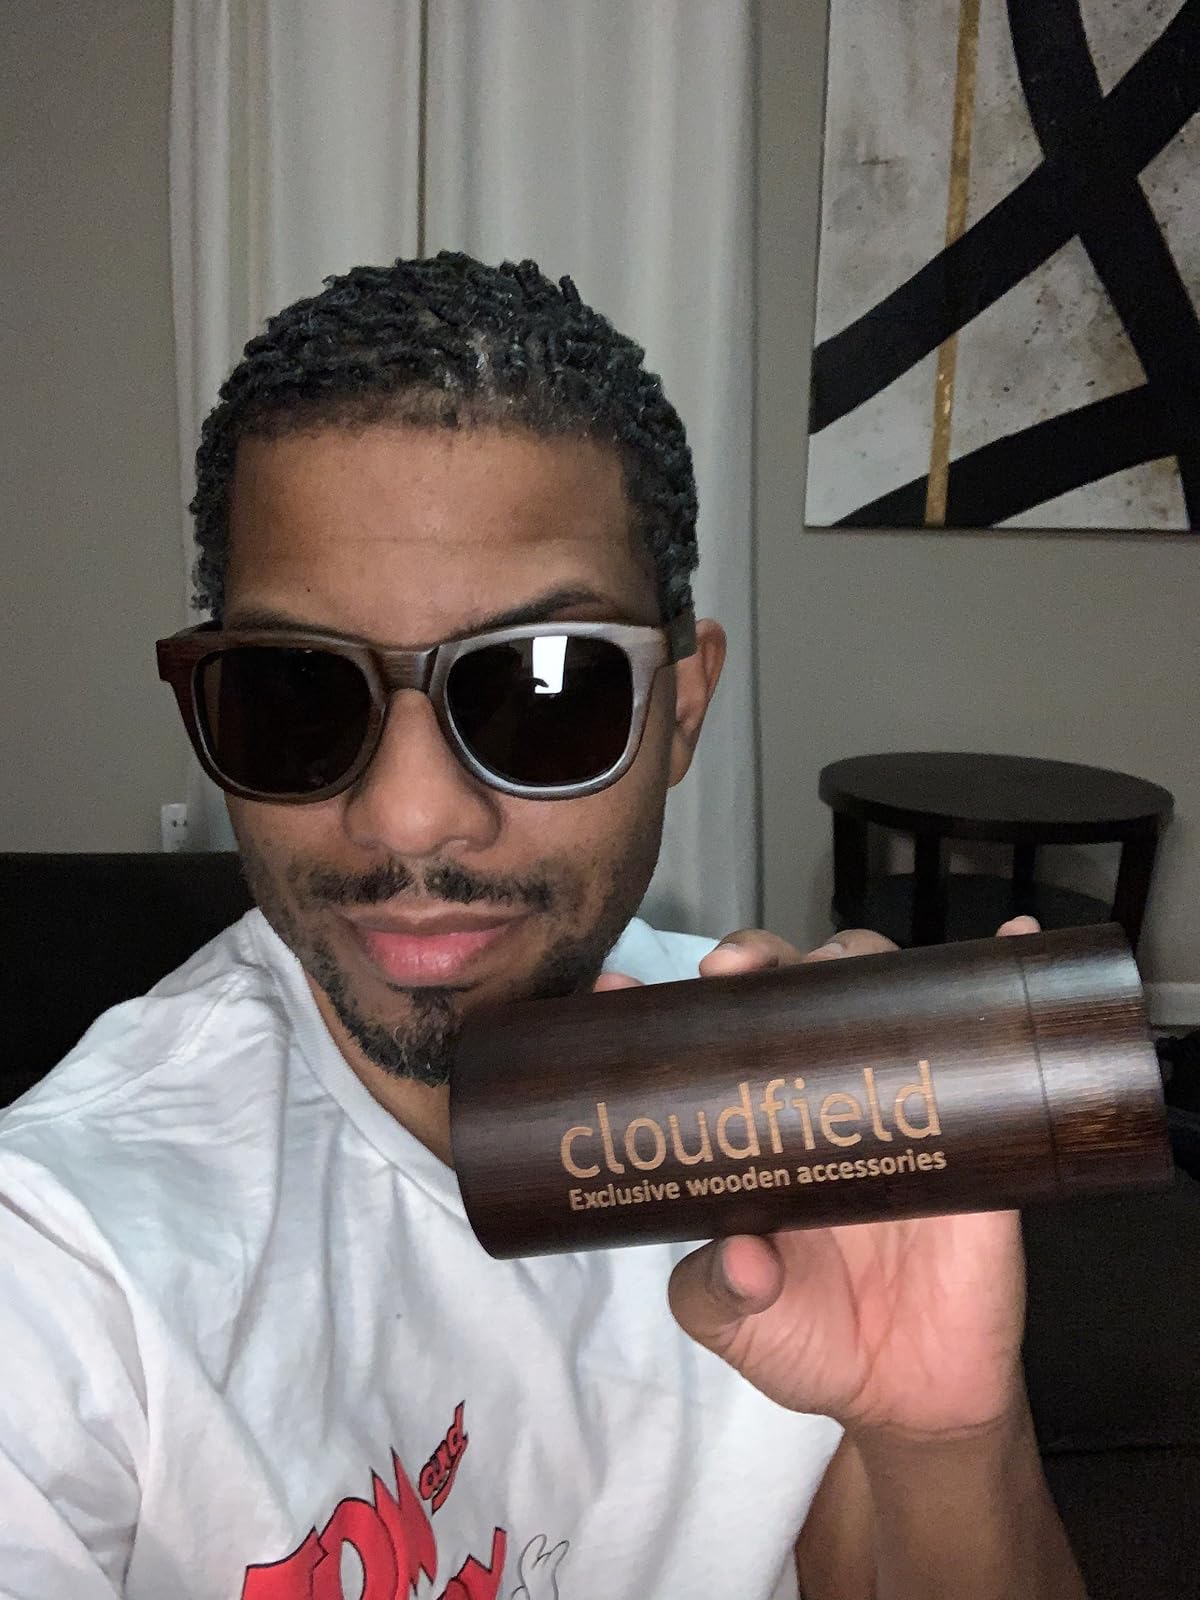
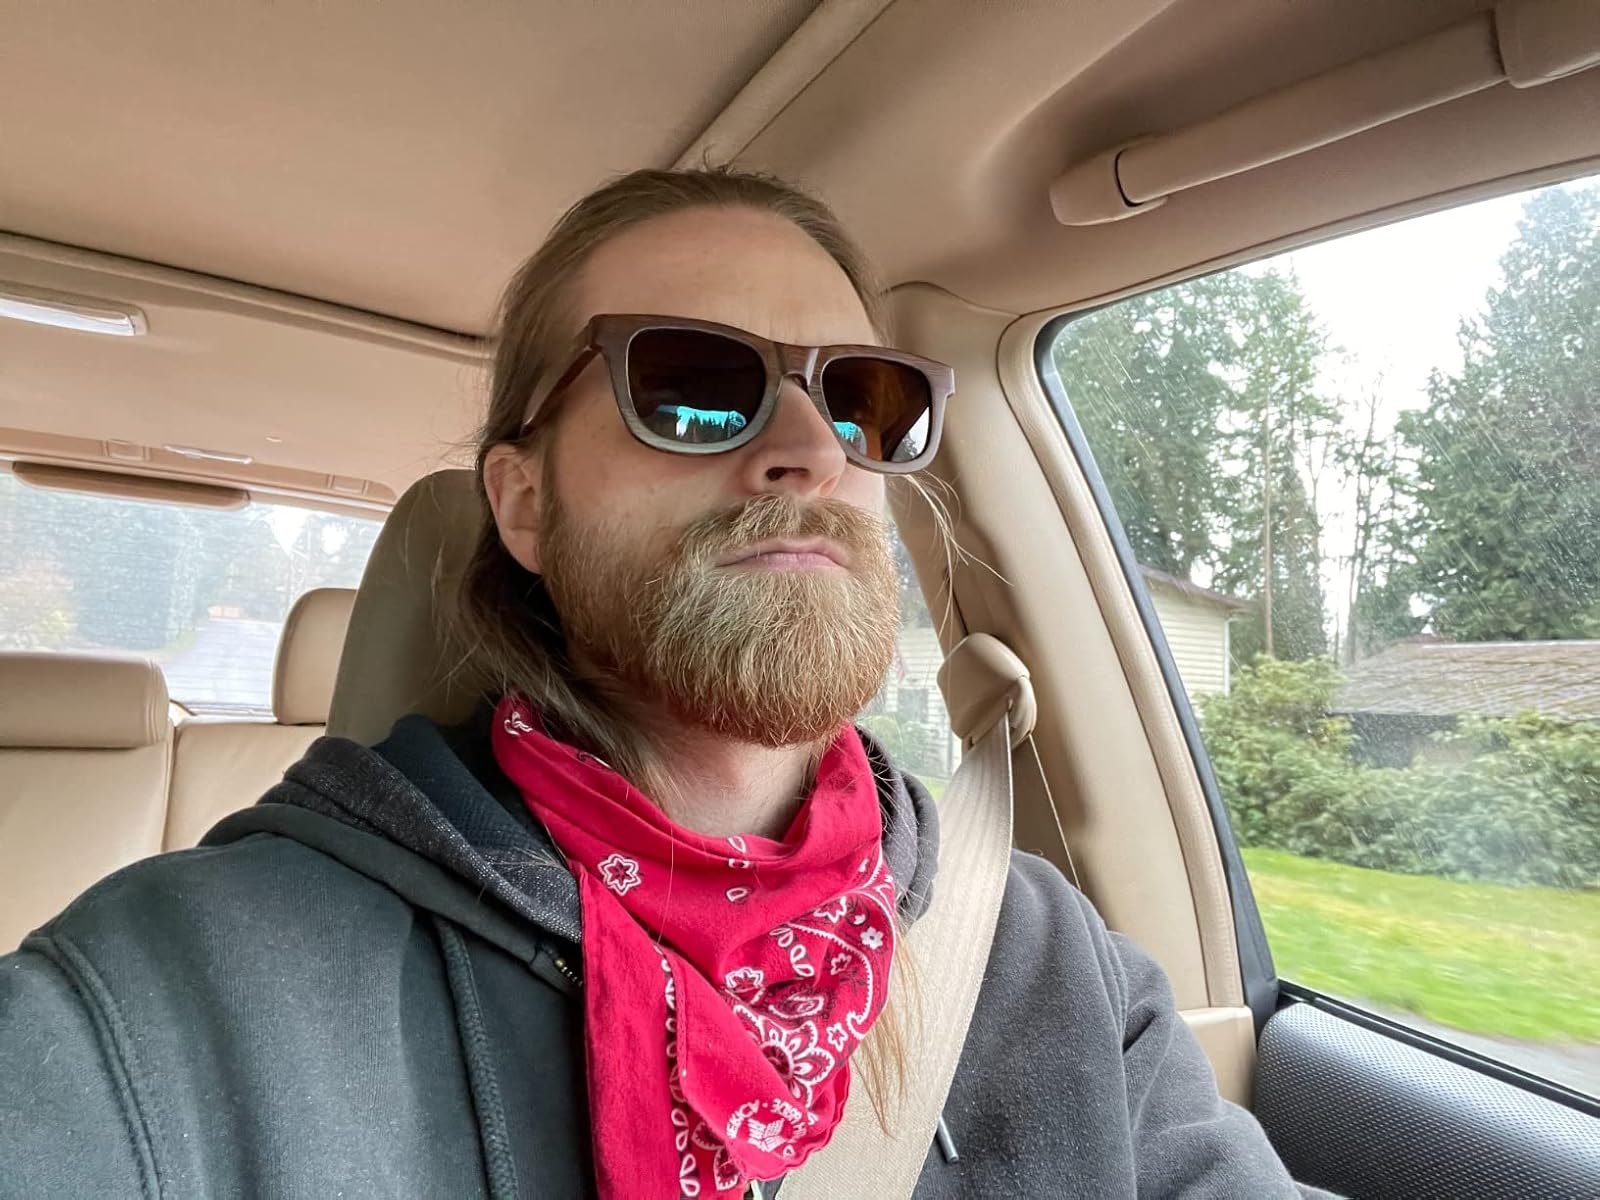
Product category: accessories_sunglasses
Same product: yes